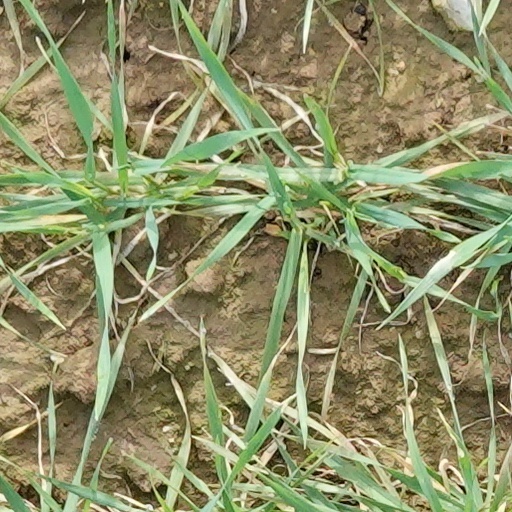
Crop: wheat